Cabaret Voltaire (Zurich)

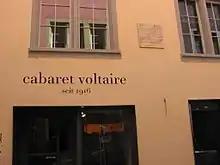
Entrance to the new Cabaret Voltaire

Switzerland was a neutral country during World War I and among the many refugees coming to Zurich were artists from all over Europe. Ball and Hennings approached Ephraim Jan, patron of the "Holländische Meierei" at Spiegelgasse 1, which had already hosted Zurich's first literary cabaret, the "Pantagruel" in 1915. Jan permitted them to use the back room for events. The press release on 2 February 1916 announcing the opening of the club reads: